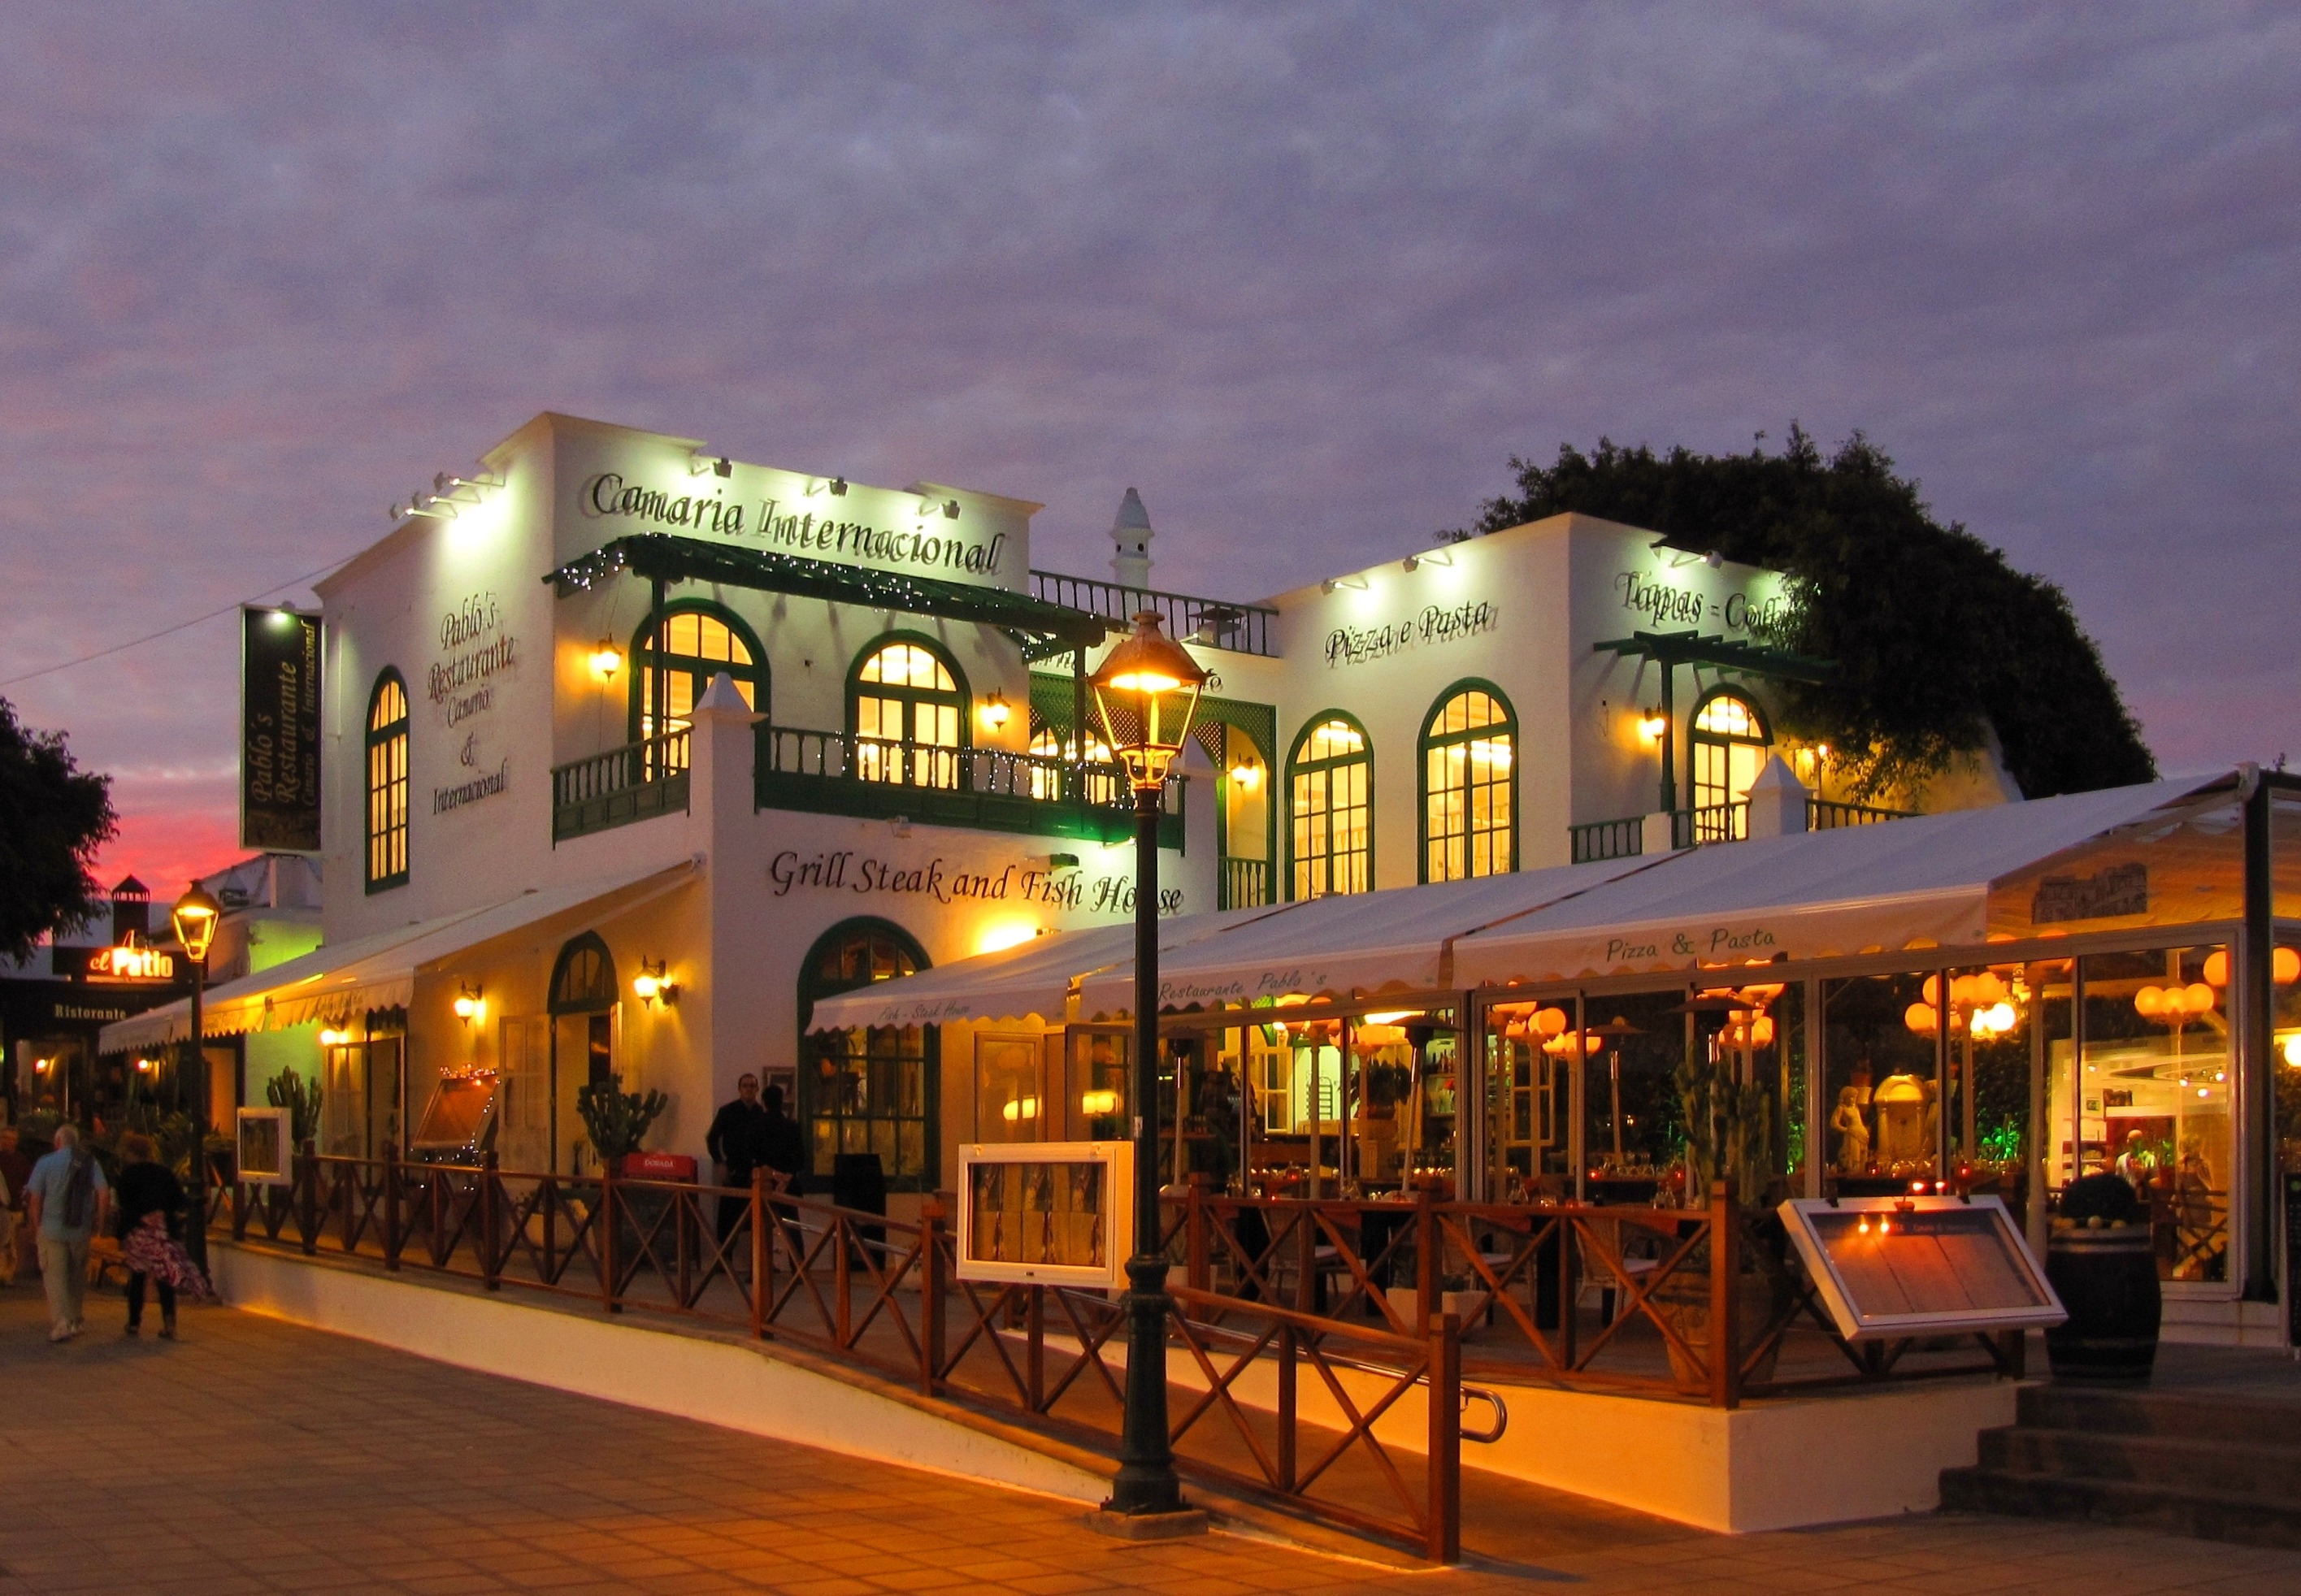
architecture, sky, night, town, building, restaurant, downtown, evening, plaza, hotel, resort, lanzarote, shopping mall, outlet store